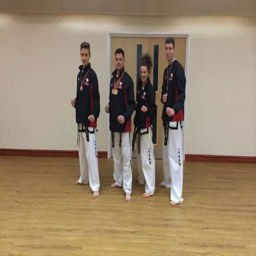
person , person , person and athlete , from person , enjoyed success